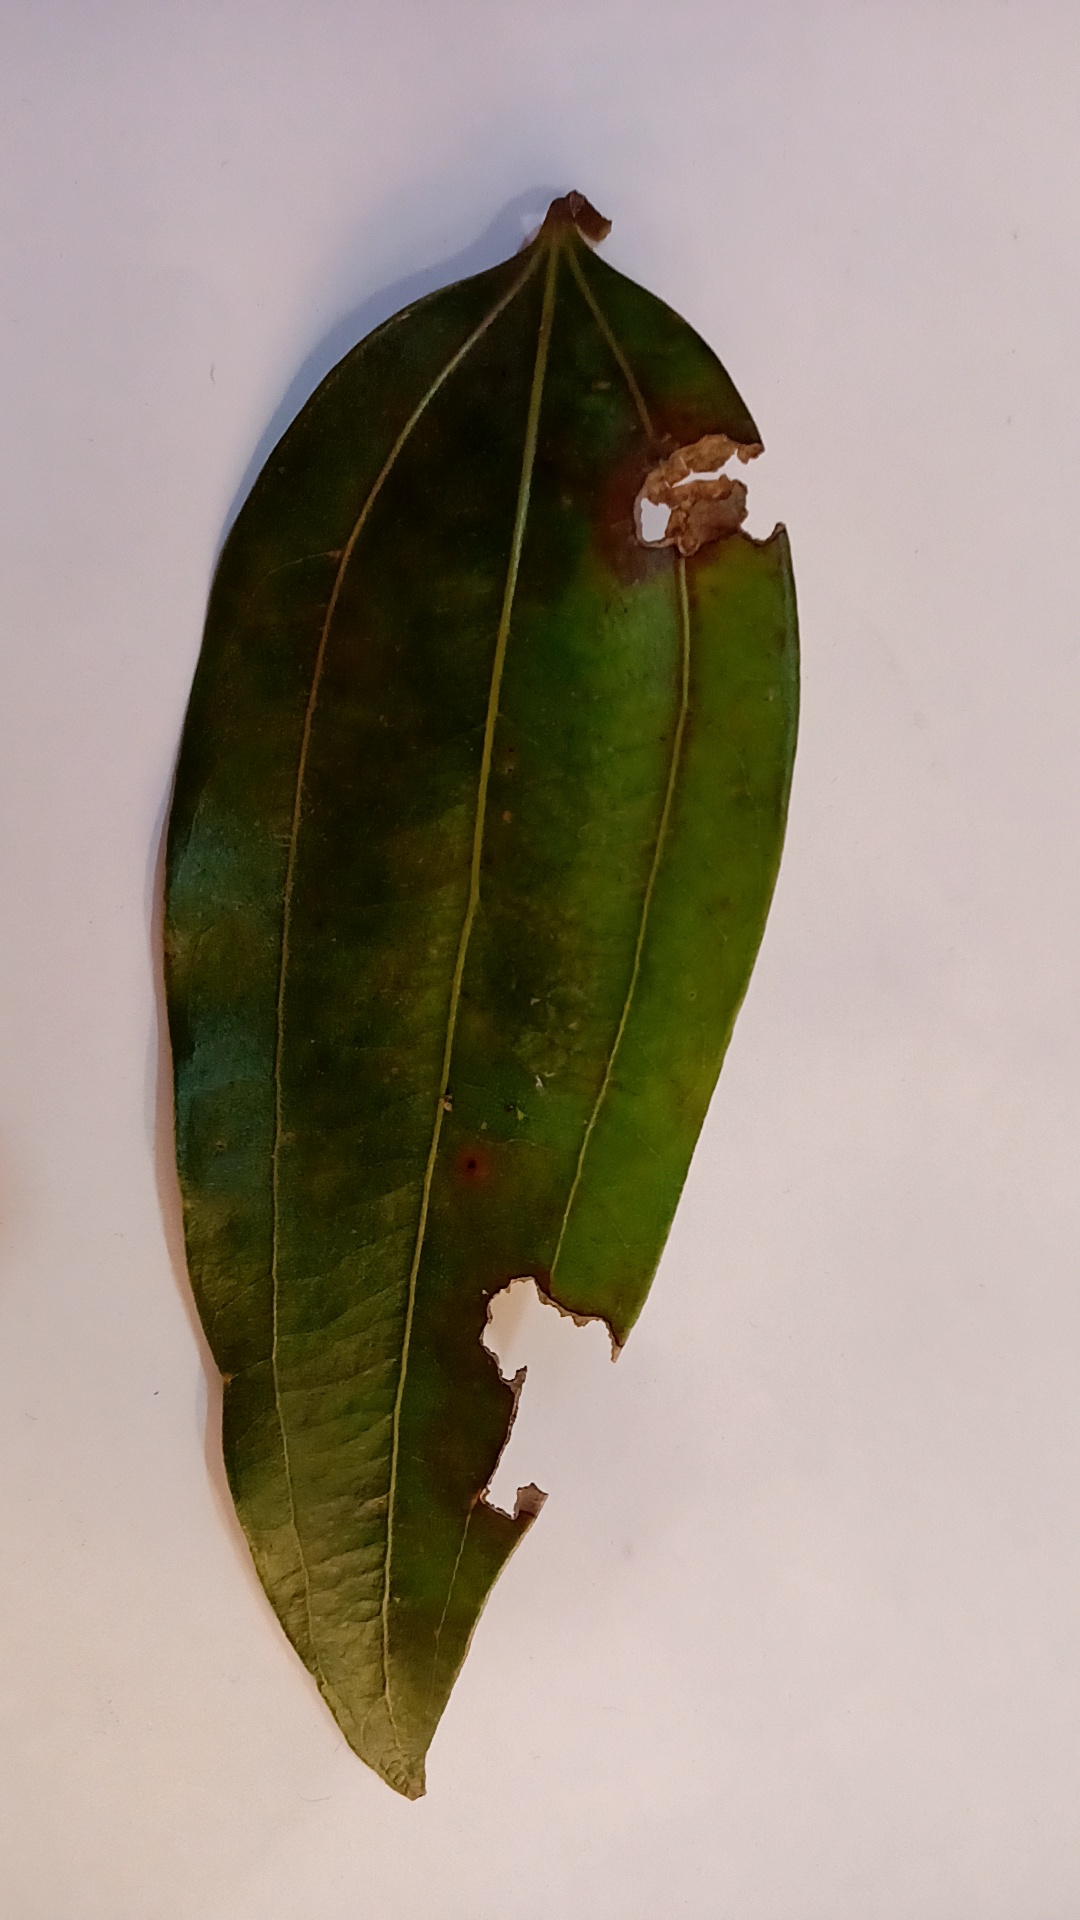
Label: Disease